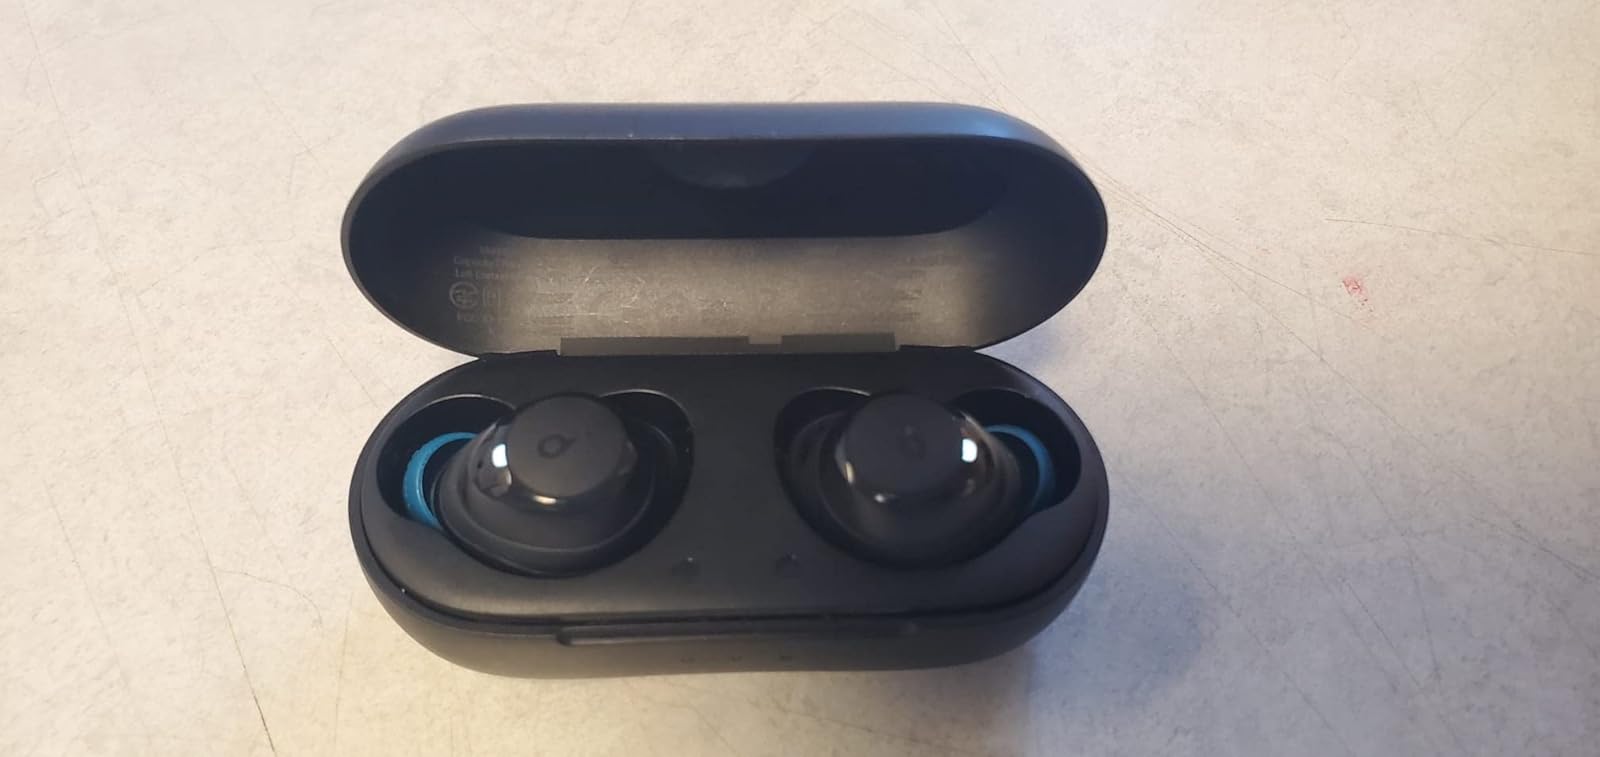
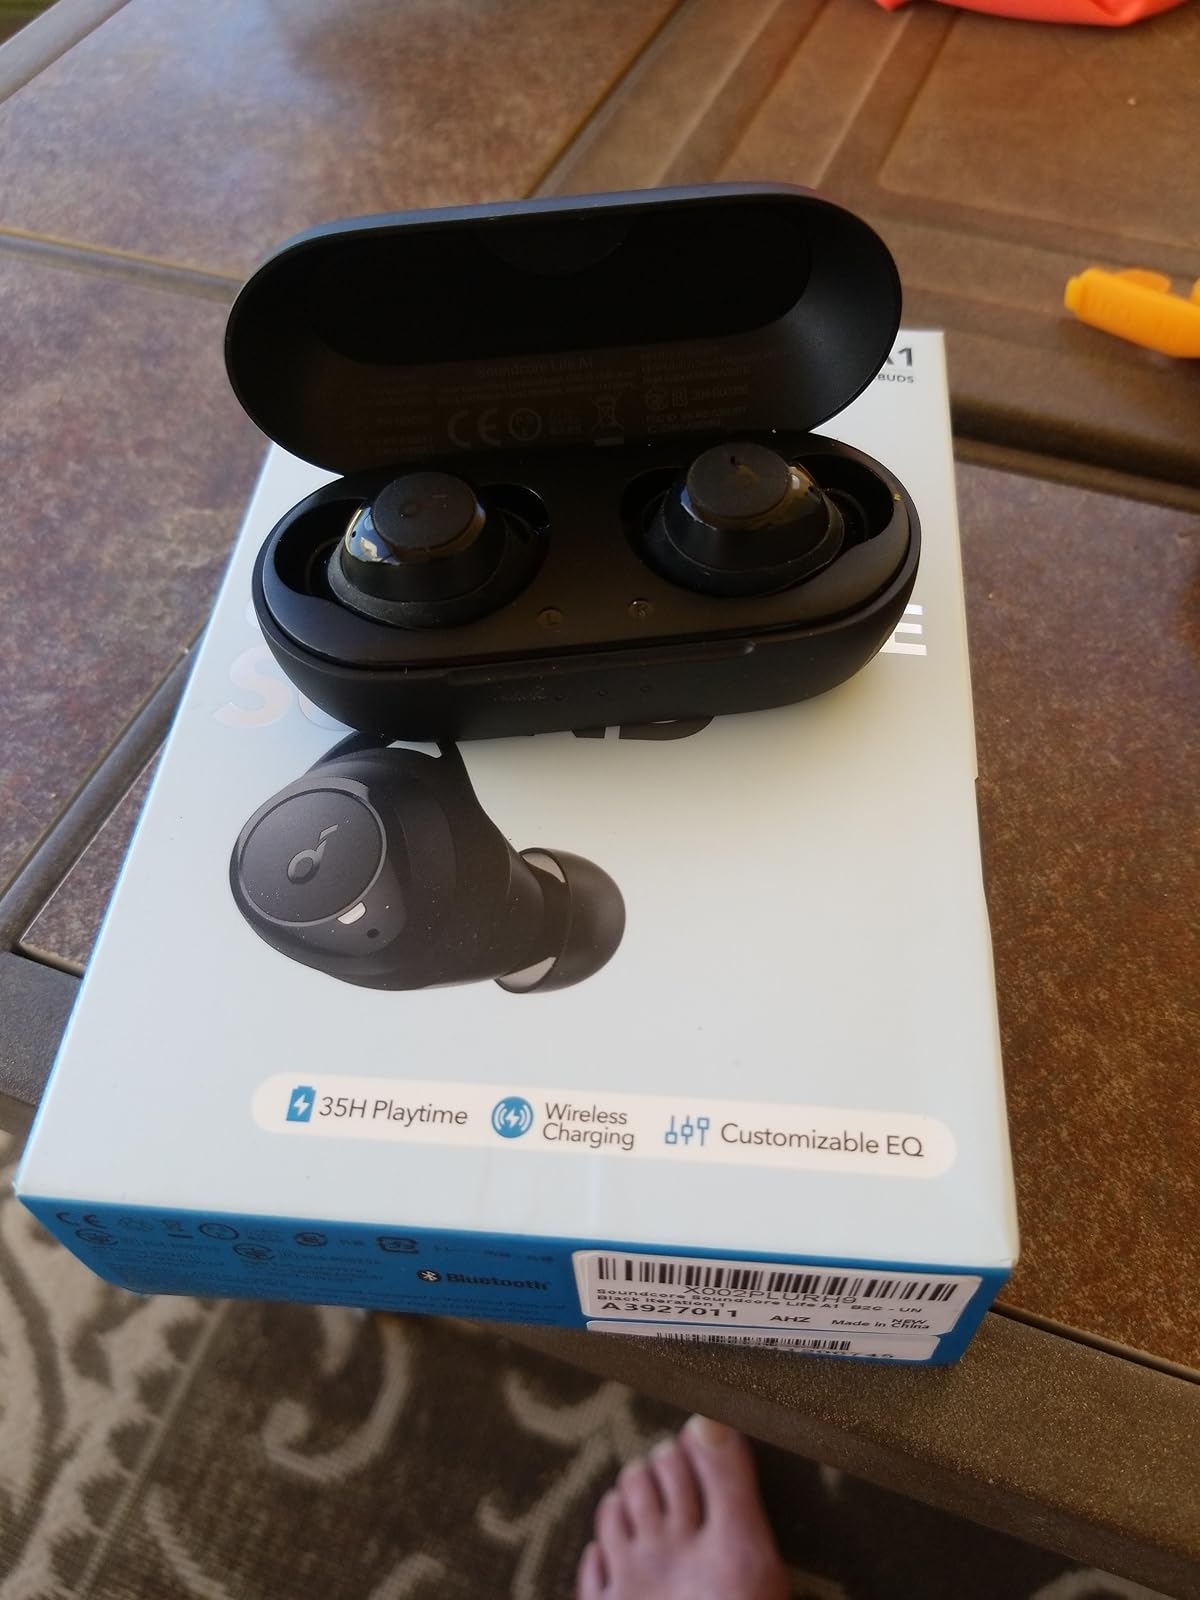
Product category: earbuds
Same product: yes